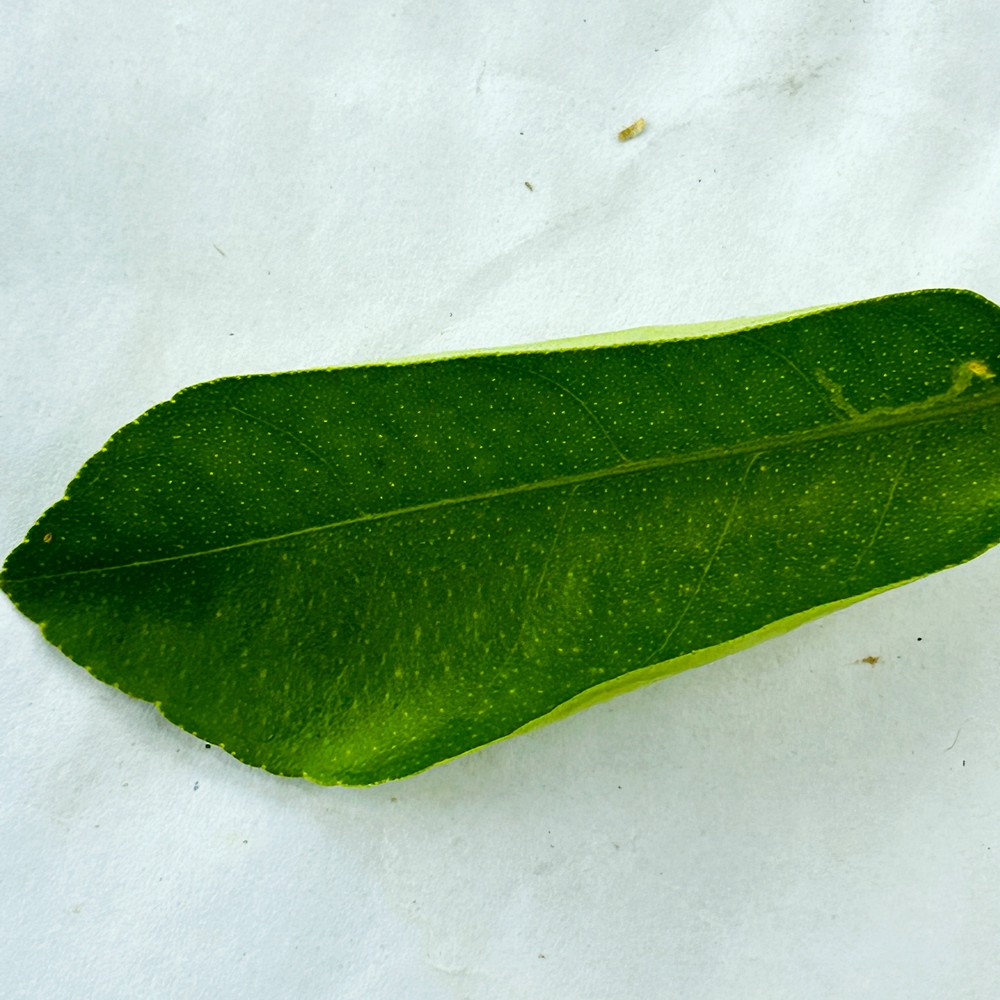
Label: Healthy Leaf